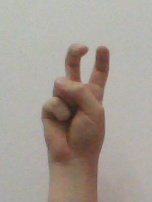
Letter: toot